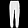
Label: Trouser